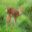
Label: deer